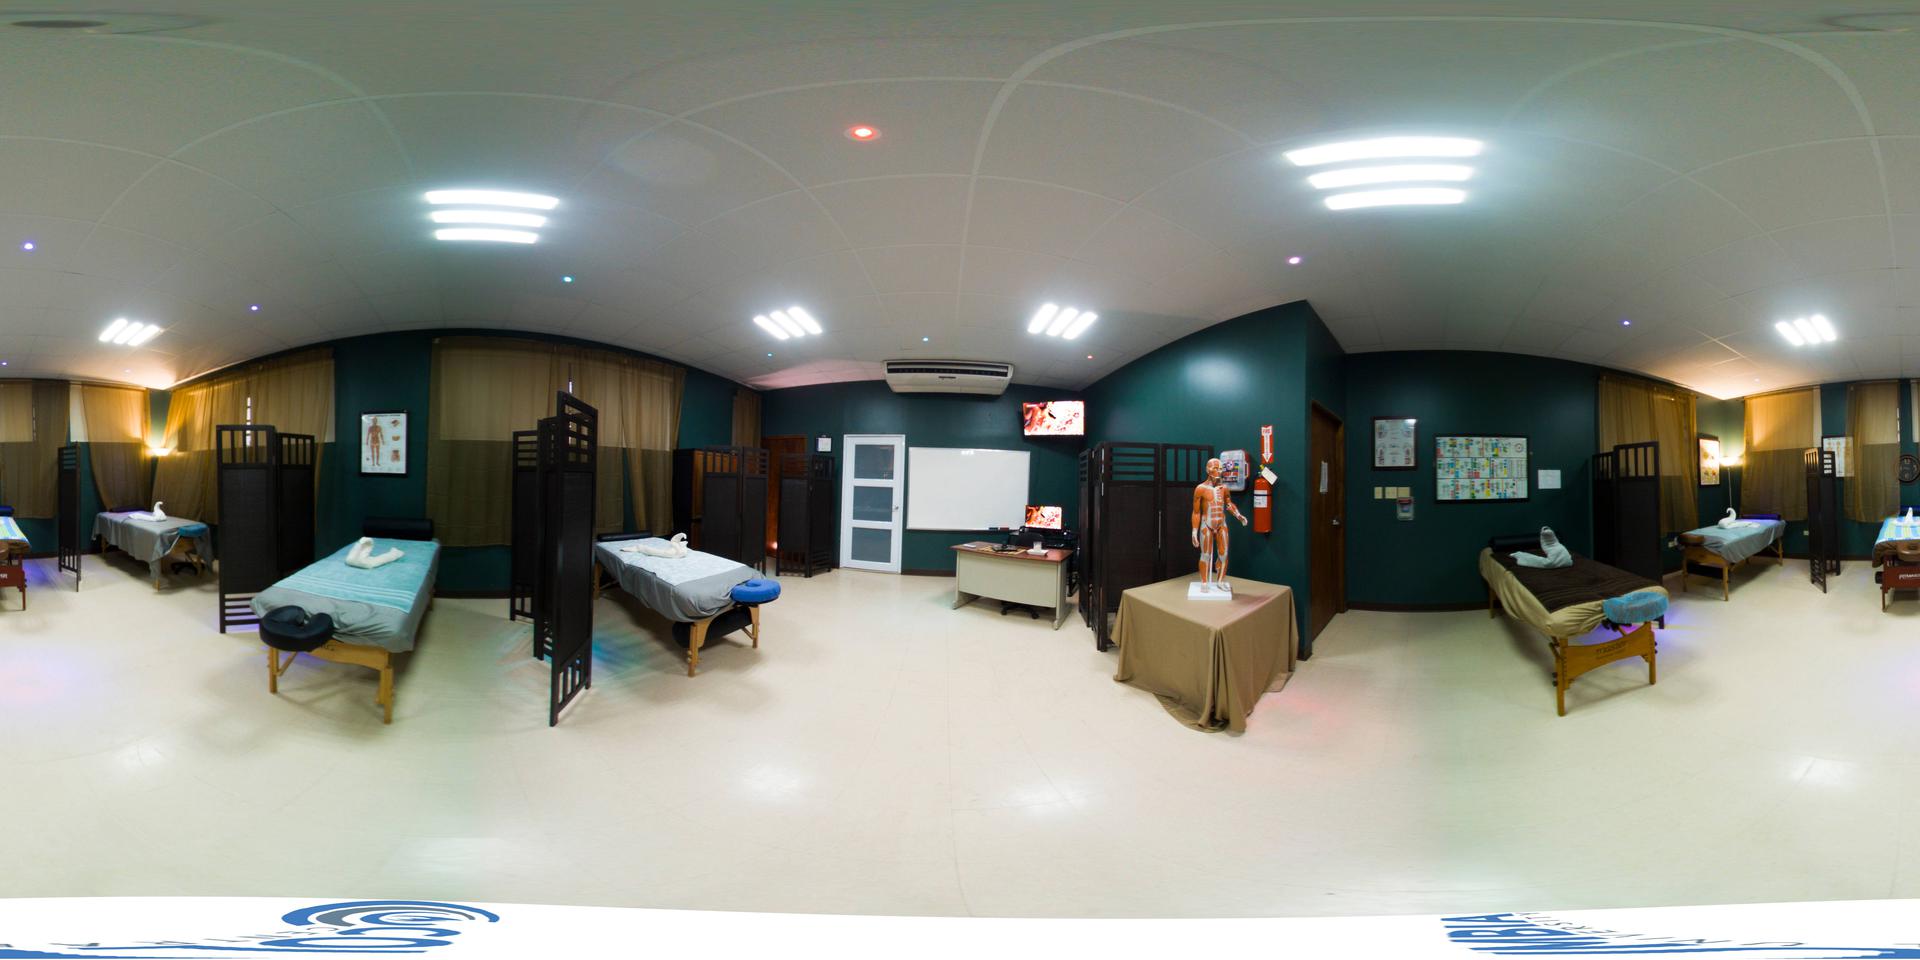
Referred object: the red fire extinguisher on the wall

Referred object: the anatomical torso model